Living (2012 film)

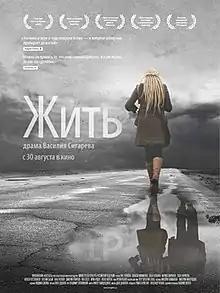
Film poster

The film premiered at the 2012 International Film Festival Rotterdam.